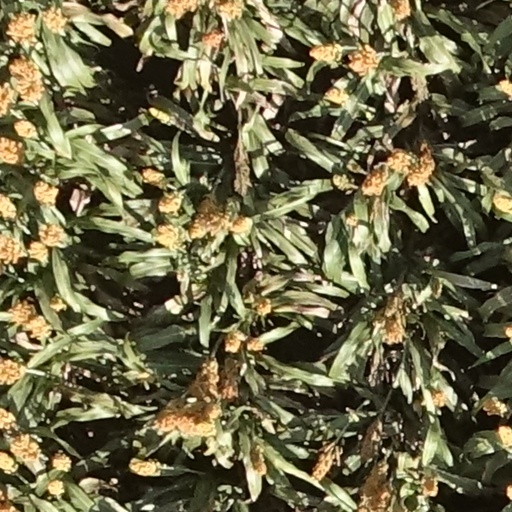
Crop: sorghum